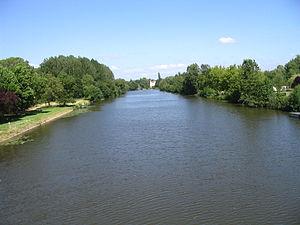
La Sarthe entre Morannes et Chemiré-sur-Sarthe, Maine-et-Loire, France.